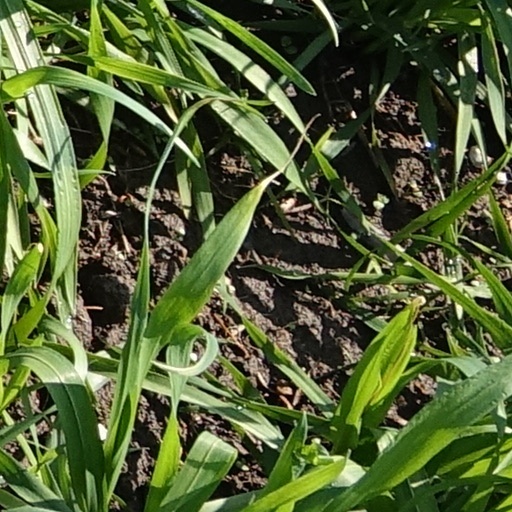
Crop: wheat